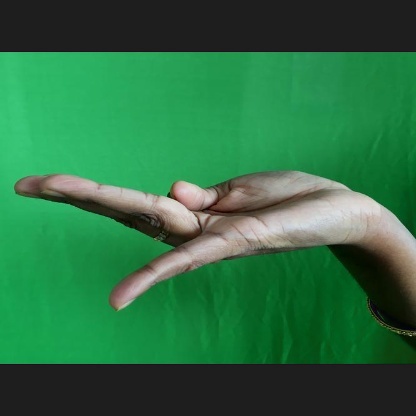
Mudra: Chaturam